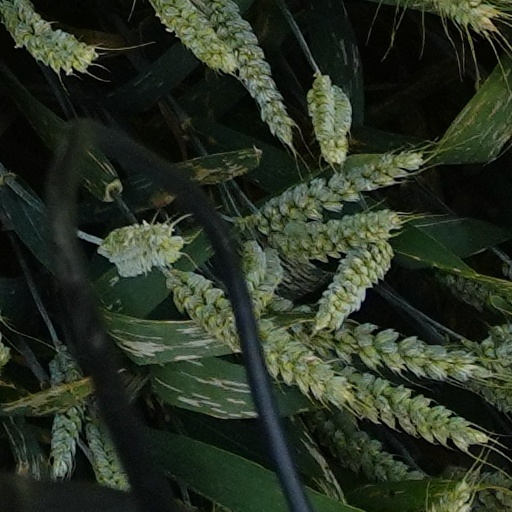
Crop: wheat